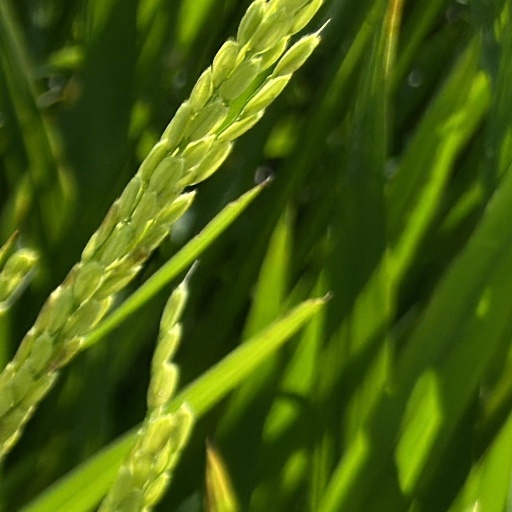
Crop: rice